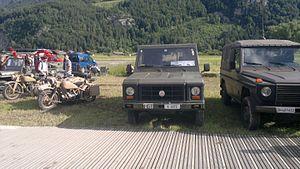
Saurer AG est une entreprise suisse fabriquant des machines textiles, auparavant aussi constructeur de camions et autobus.